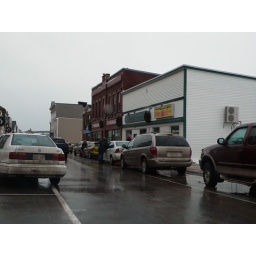
the man in the street is beginning a driver's side chat. He is also greeting the woman by the yellow car.